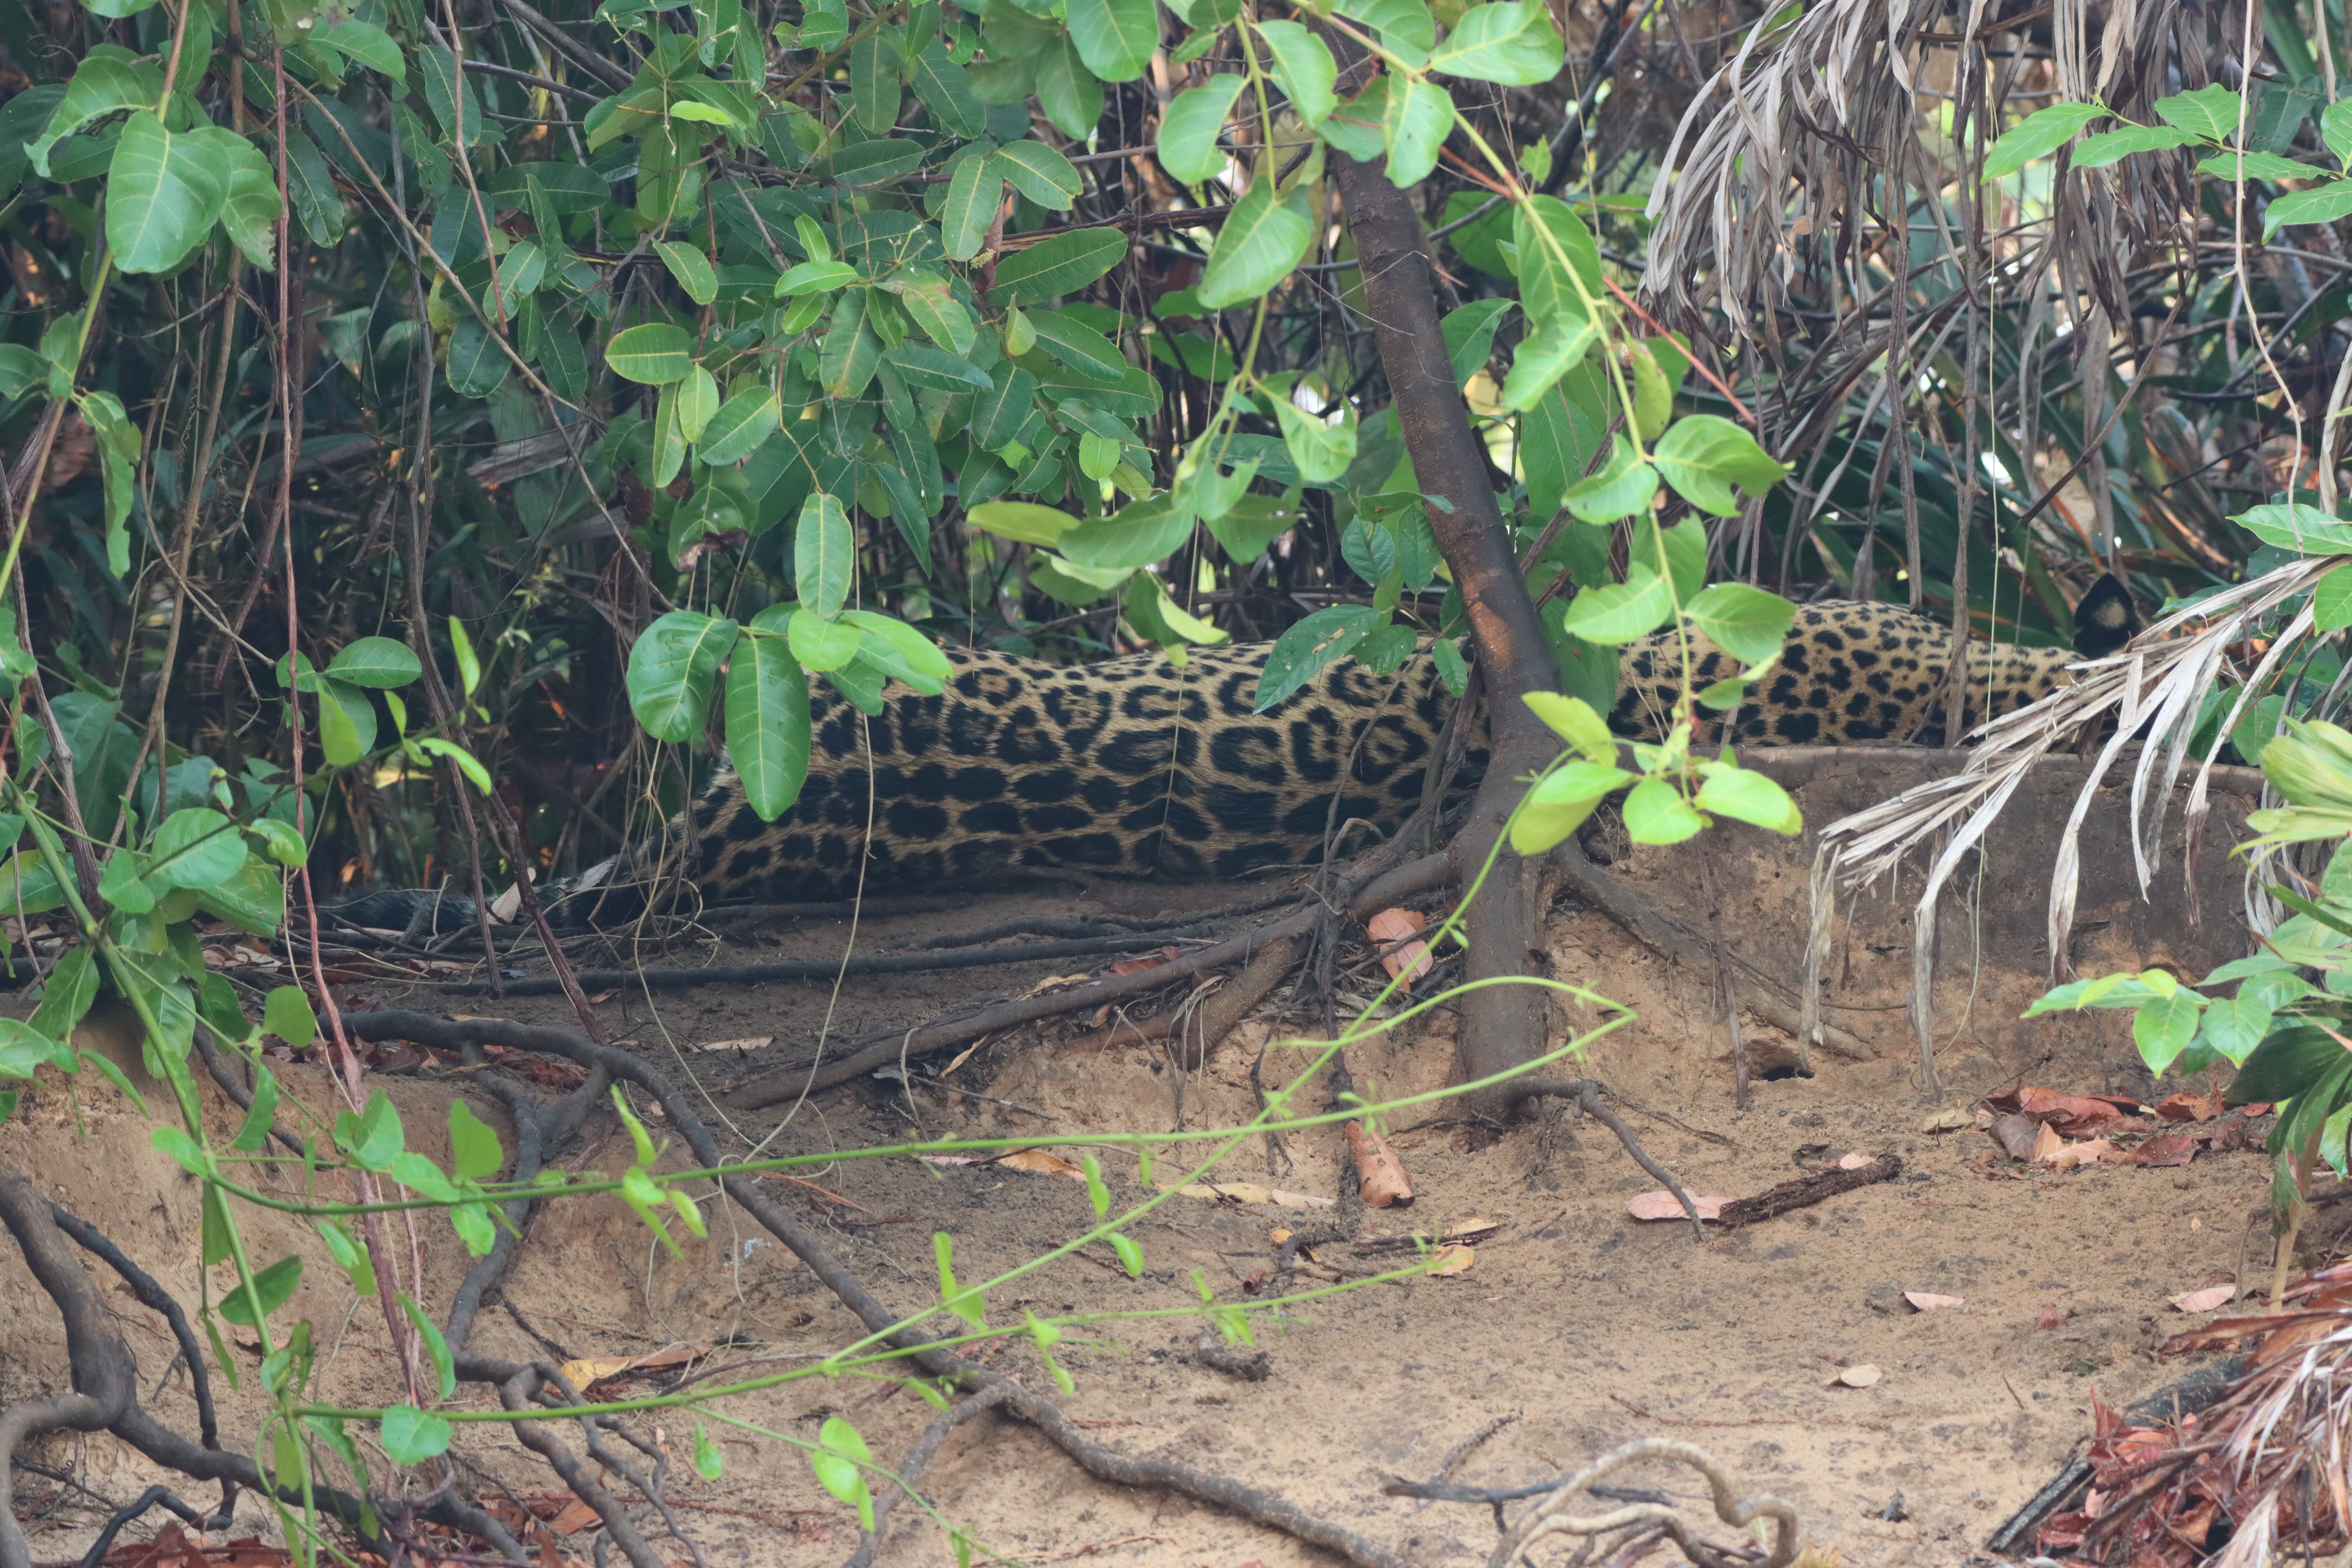
Jaguar: Saseka